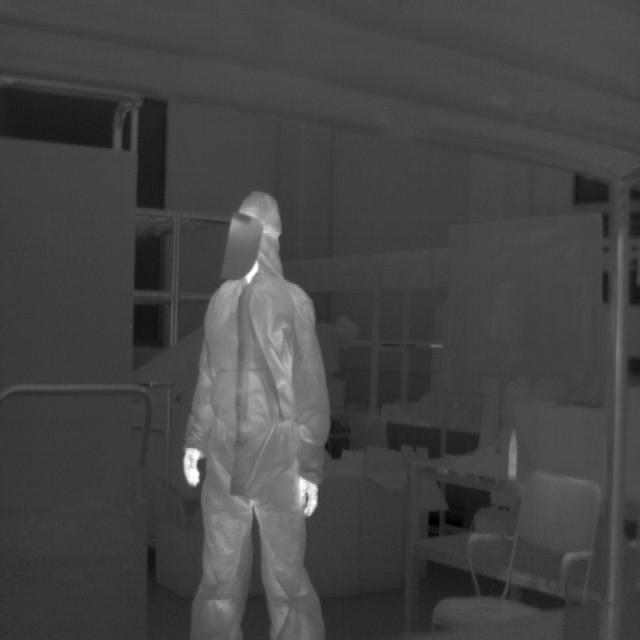
Detected objects:
label: person